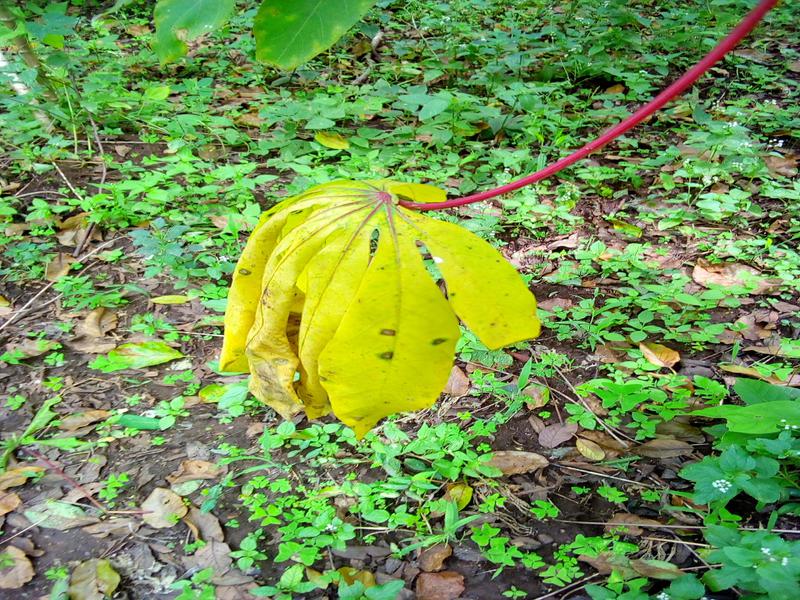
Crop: cassava
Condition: bacterial_blight